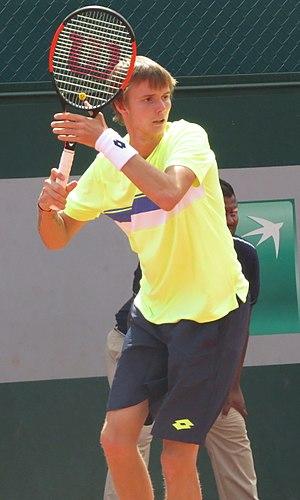
Alexander Bublik lors de son deuxième tour des qualifications face à Peter Polansky (court n°10)
Alexander Bublik, né le 17 juin 1997 à Gatchina, est un joueur de tennis professionnel kazakh.